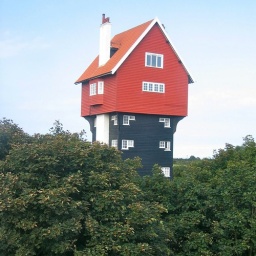
house in clouds